Track of Thunder

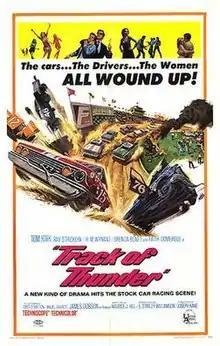

Track of Thunder is a 1967 action drama film directed by Joseph Kane and starring Tommy Kirk. The film also stars Ray Stricklyn, H. M. Wynant, Brenda Benet, Faith Domergue, and Majel Barrett.